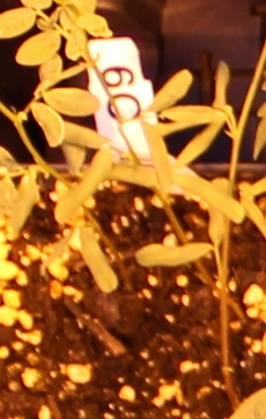
Label: Lentil